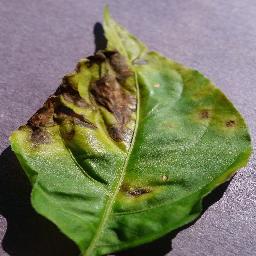
Label: Pepper,_bell___Bacterial_spot